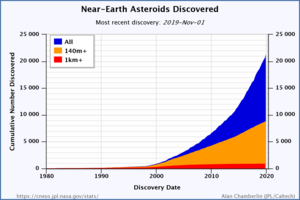
Nærjordsasteroide
Antal kendte nærjordsasteroider efter årstal.
En nærjordsasteroide er en småplanet, der bevæger sig i en bane der, enten bringer den tæt på Jorden, eller ligefrem medfører at den krydser Jordens bane. I engelsksproget litteratur benyttes ofte forkortelsen NEA for Near-Earth Astroid. Pr. d. 1. maj 2017 har man registreret 16.089 nærjordsasteroider. nærjordsasteroiderne tilhører gruppen af Nærjords-objekter, der også indeholder nærjords- kometer, meteoroider og rumskrot.